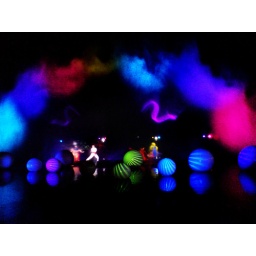
the largest ever water screen is now in putrajaya